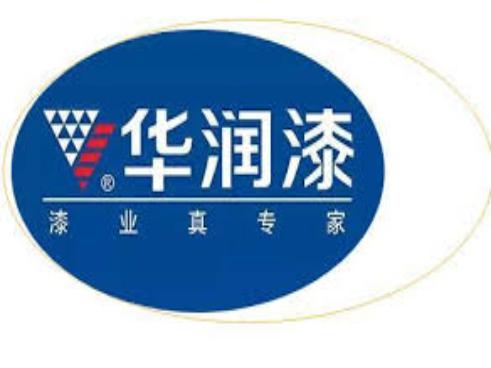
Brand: huarun
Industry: Others